Lizzie E. Lincoln Stickney

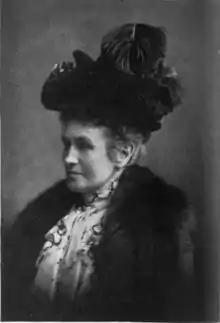
Lizzie Stickney (1901)

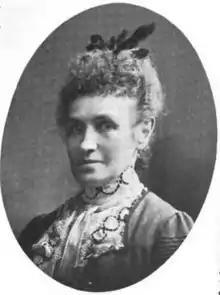
Lizzie Stickney (1901)

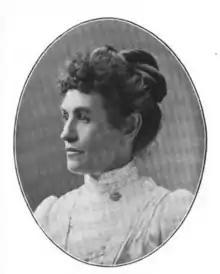
Lizzie Lincoln Stickney (1903)

Lizzie E. Lincoln Stickney (December 5, 1857 – March 29, 1903) was an American public figure who served as the First Lady of Vermont from 1900 until 1902 during the tenure of Governor William W. Stickney. She filled the position as the wife of the Governor in a modest manner.